Sky position (RA, Dec in degrees): 350.694, 0.8467
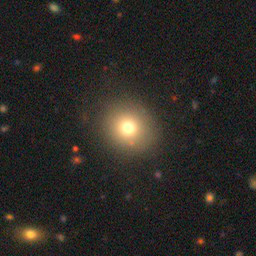
Galaxy morphology: Round Smooth Galaxies